Messe München

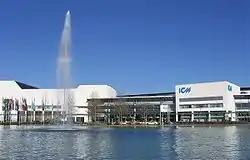
International Congress Center Munich

Messe München GmbH is the operator of the Neue Messe München exhibition center, the ICM Internationales Congress Center München and the MOC Veranstaltungscenter München. The exhibition space of the 16 halls together is 180,000 m and another 425,000 m of outdoor area, making Messe München by far the holder of the largest outdoor area of all exhibition companies in Germany. Messe München organizes some 40 trade fairs for capital and consumer goods and key high-tech industries in Munich and abroad.